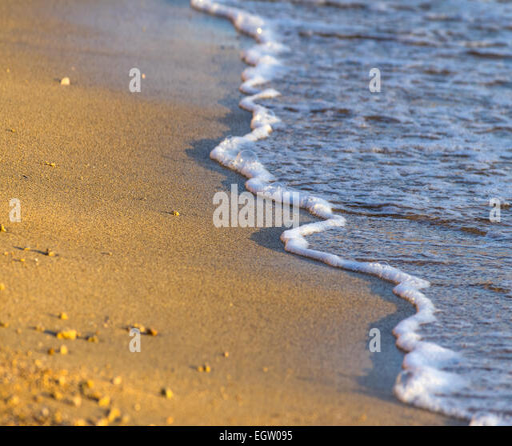
sunny day on a sandy beach located on coast